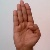
The image shows a hand gesture representing the letter 'B' in Indian Sign Language.